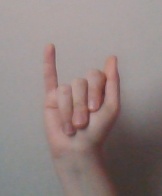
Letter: meem